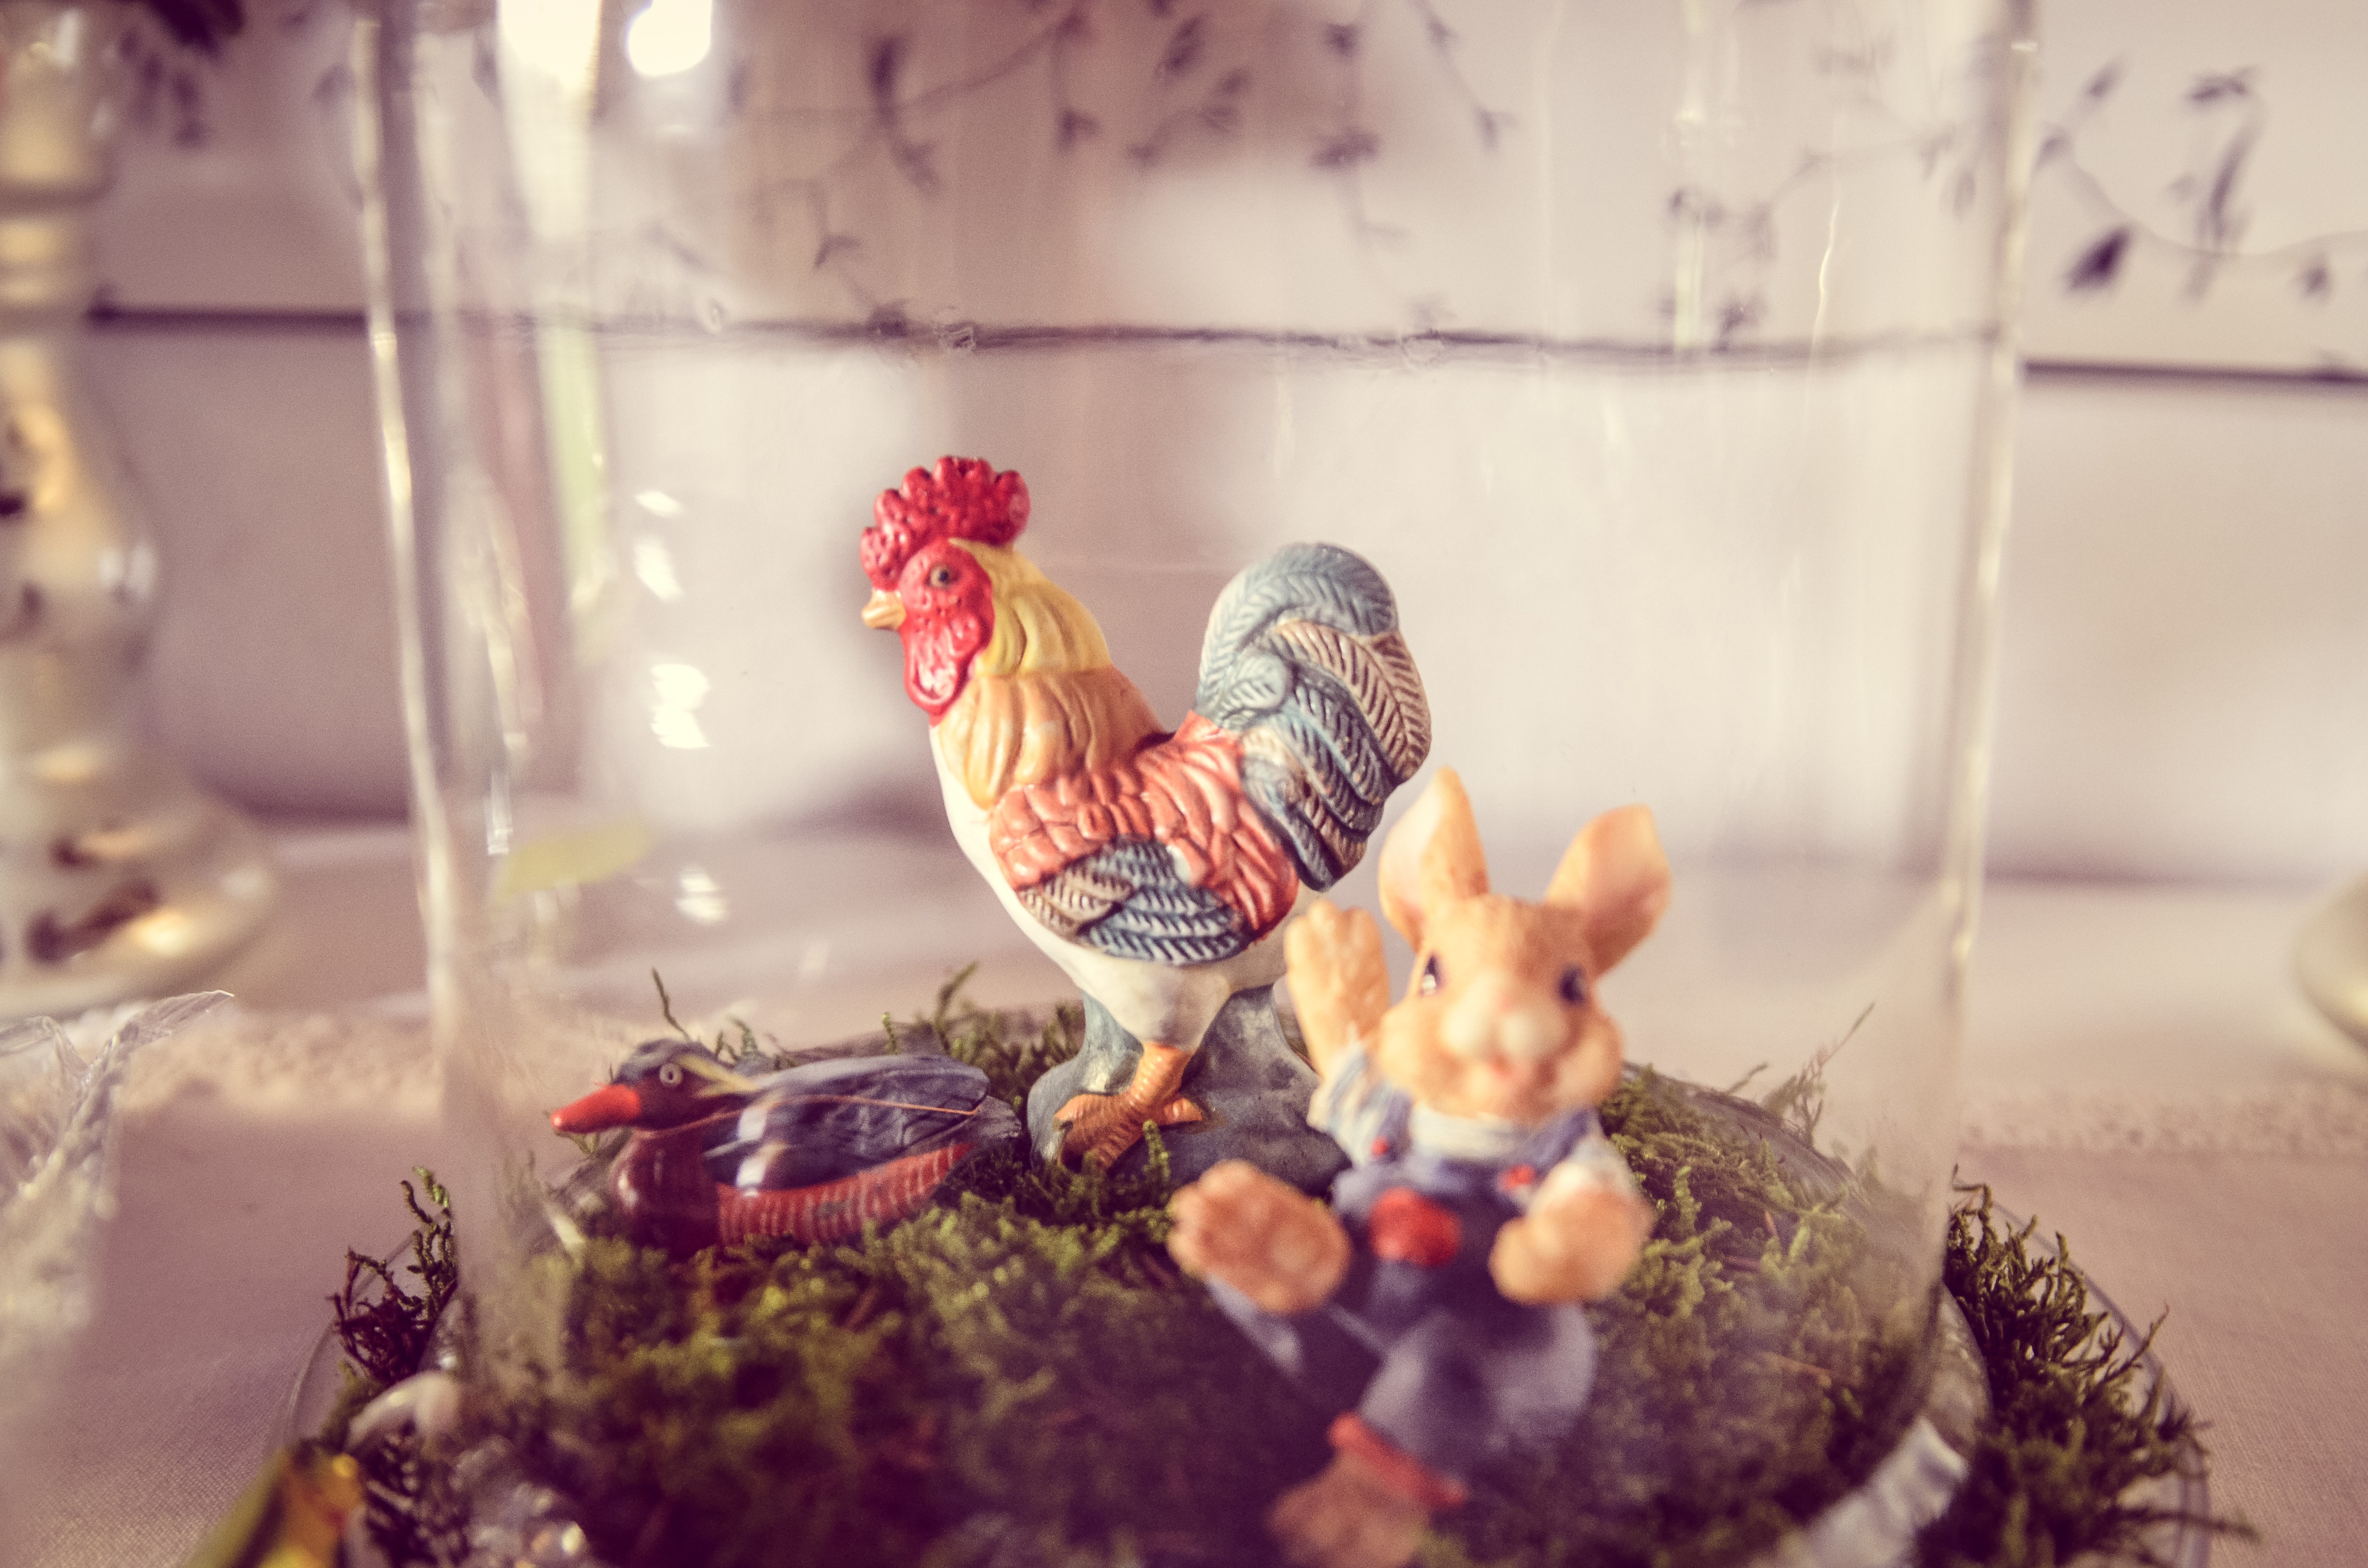
bird, farm, animal, decoration, food, color, pink, chicken, deco, poultry, hare, happy, motif, easter, hahn, cockscomb, chickens, charming, gockel, gegl gel